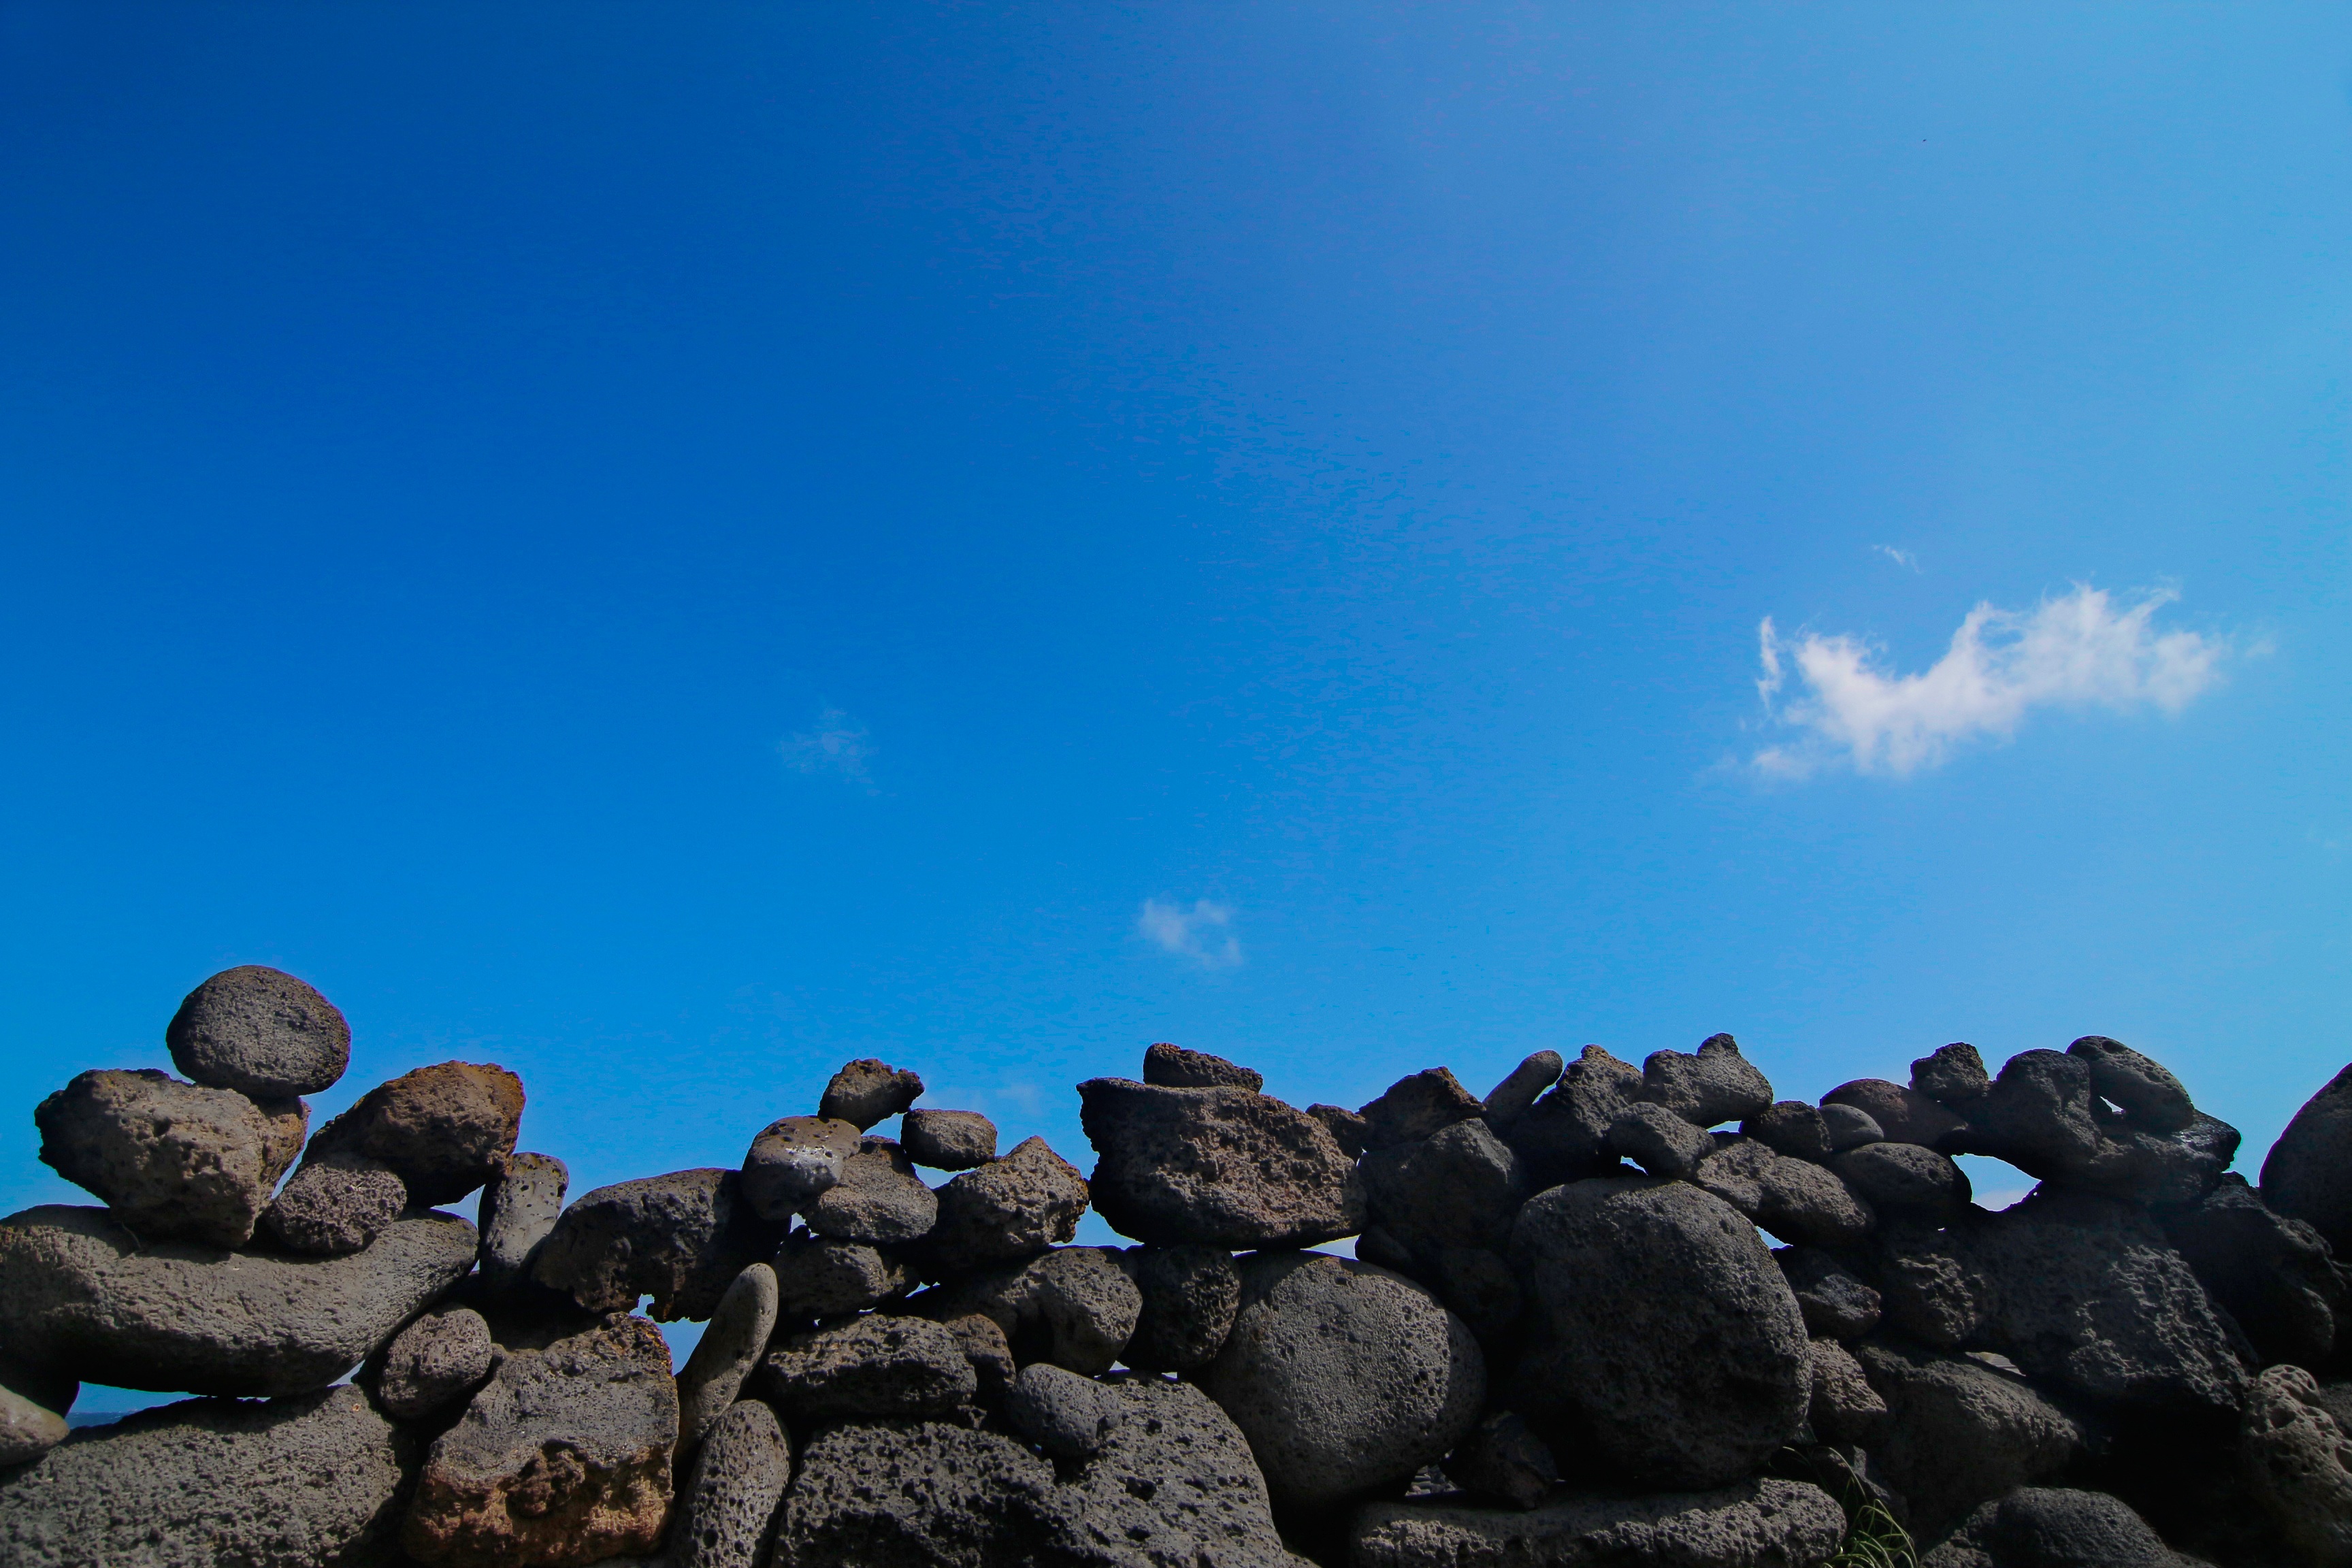
beach, sea, coast, rock, ocean, horizon, mountain, cloud, sky, hill, wind, stone, blue, stone wall, summit, plateau, ecosystem, jeju island, cozy seopji